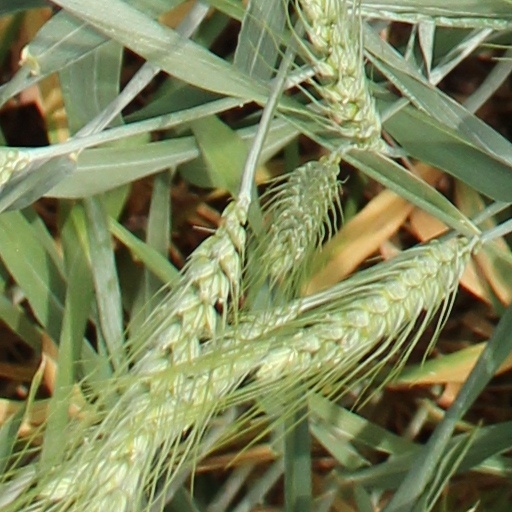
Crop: wheat